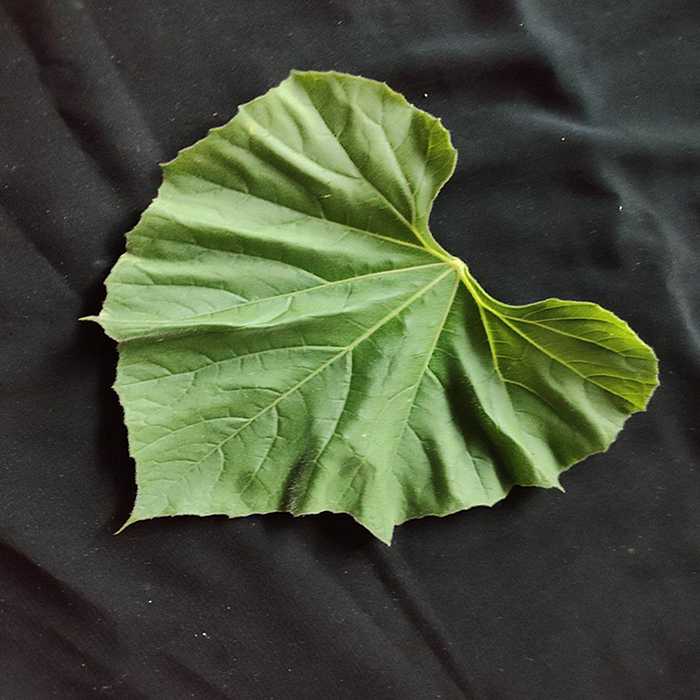
Plant: Bottle gourd
Label: Fresh leaf